Request for association

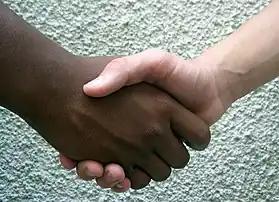
A handshake between two people

A request for association (RFA) or request for collaboration, also called, though less frequently (see below) request for partnership, request for partner or request for alliance, is a commercial document issued by a party which invites association with another party. Kate Vitasek "et al." refer to a "request for partner" or "request for collaboration" as part of a continuum of RfX approaches in a paper called "Unpacking Collaborative Bidding" published in 2016. "RfX" is a collective term for business invitation processes such as a request for information (RFI), request for proposal (RFP), or request for quotation (RFQ).